Kazimierz Sichulski

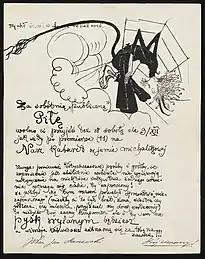

Kazimierz Sichulski (17 January 1879 – 6 November 1942) was a Polish painter, lithographer and caricaturist; associated with the Young Poland movement. His work was part of the painting event in the art competition at the 1928 Summer Olympics.